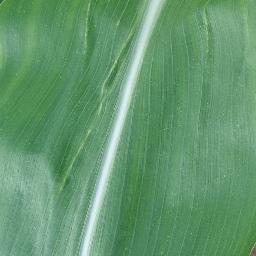
Label: Corn_(Maize)___Healthy